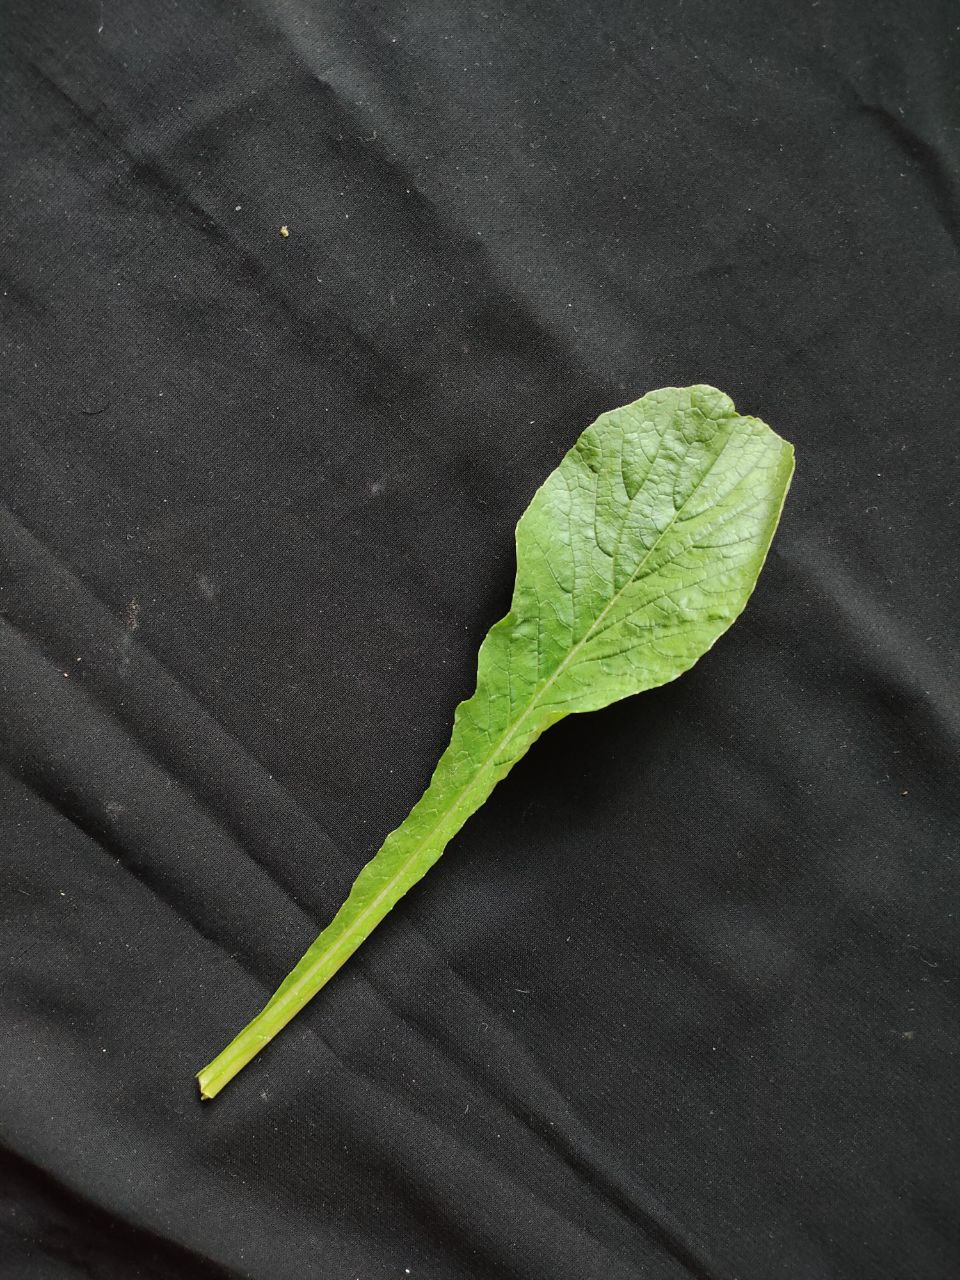
Label: Fresh leaf